Grant (law)

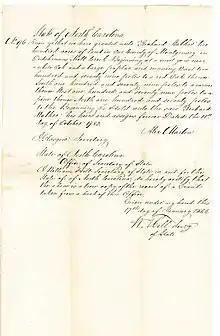
Early American land grant (1783) from North Carolina

A grant, in law, is a transfer of property, generally from a person or other entity giving the property (the grantor) to a person or entity receiving the property (the grantee).